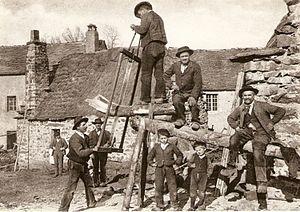
Scieurs de long du Forez vers 1900
La montagne de Lure est une montagne des Préalpes de Haute-Provence, située dans le département des Alpes-de-Haute-Provence. Elle appartient à la même formation géologique que le plateau d'Albion, qu'elle jouxte, et le mont Ventoux. Cette chaîne s'allonge sur 42 kilomètres de long, culmine au signal de Lure et présente un relief très contrasté entre l'adret calcaire, coupé de combes et de vallons, et l'ubac marneux, où s'accumulent monts et ravins.
Les monts du Forez sont une chaîne de montagne du Massif central séparant la vallée de la Dore de la plaine du Forez. Ils culminent à Pierre-sur-Haute à 1 634 mètres d'altitude.
Usson-en-Forez est une commune française située dans le département de la Loire, en région Auvergne-Rhône-Alpes, et faisant partie de Loire Forez Agglomération.
Saint-Étienne-les-Orgues est une commune française, située dans le département des Alpes-de-Haute-Provence en région Provence-Alpes-Côte d'Azur.